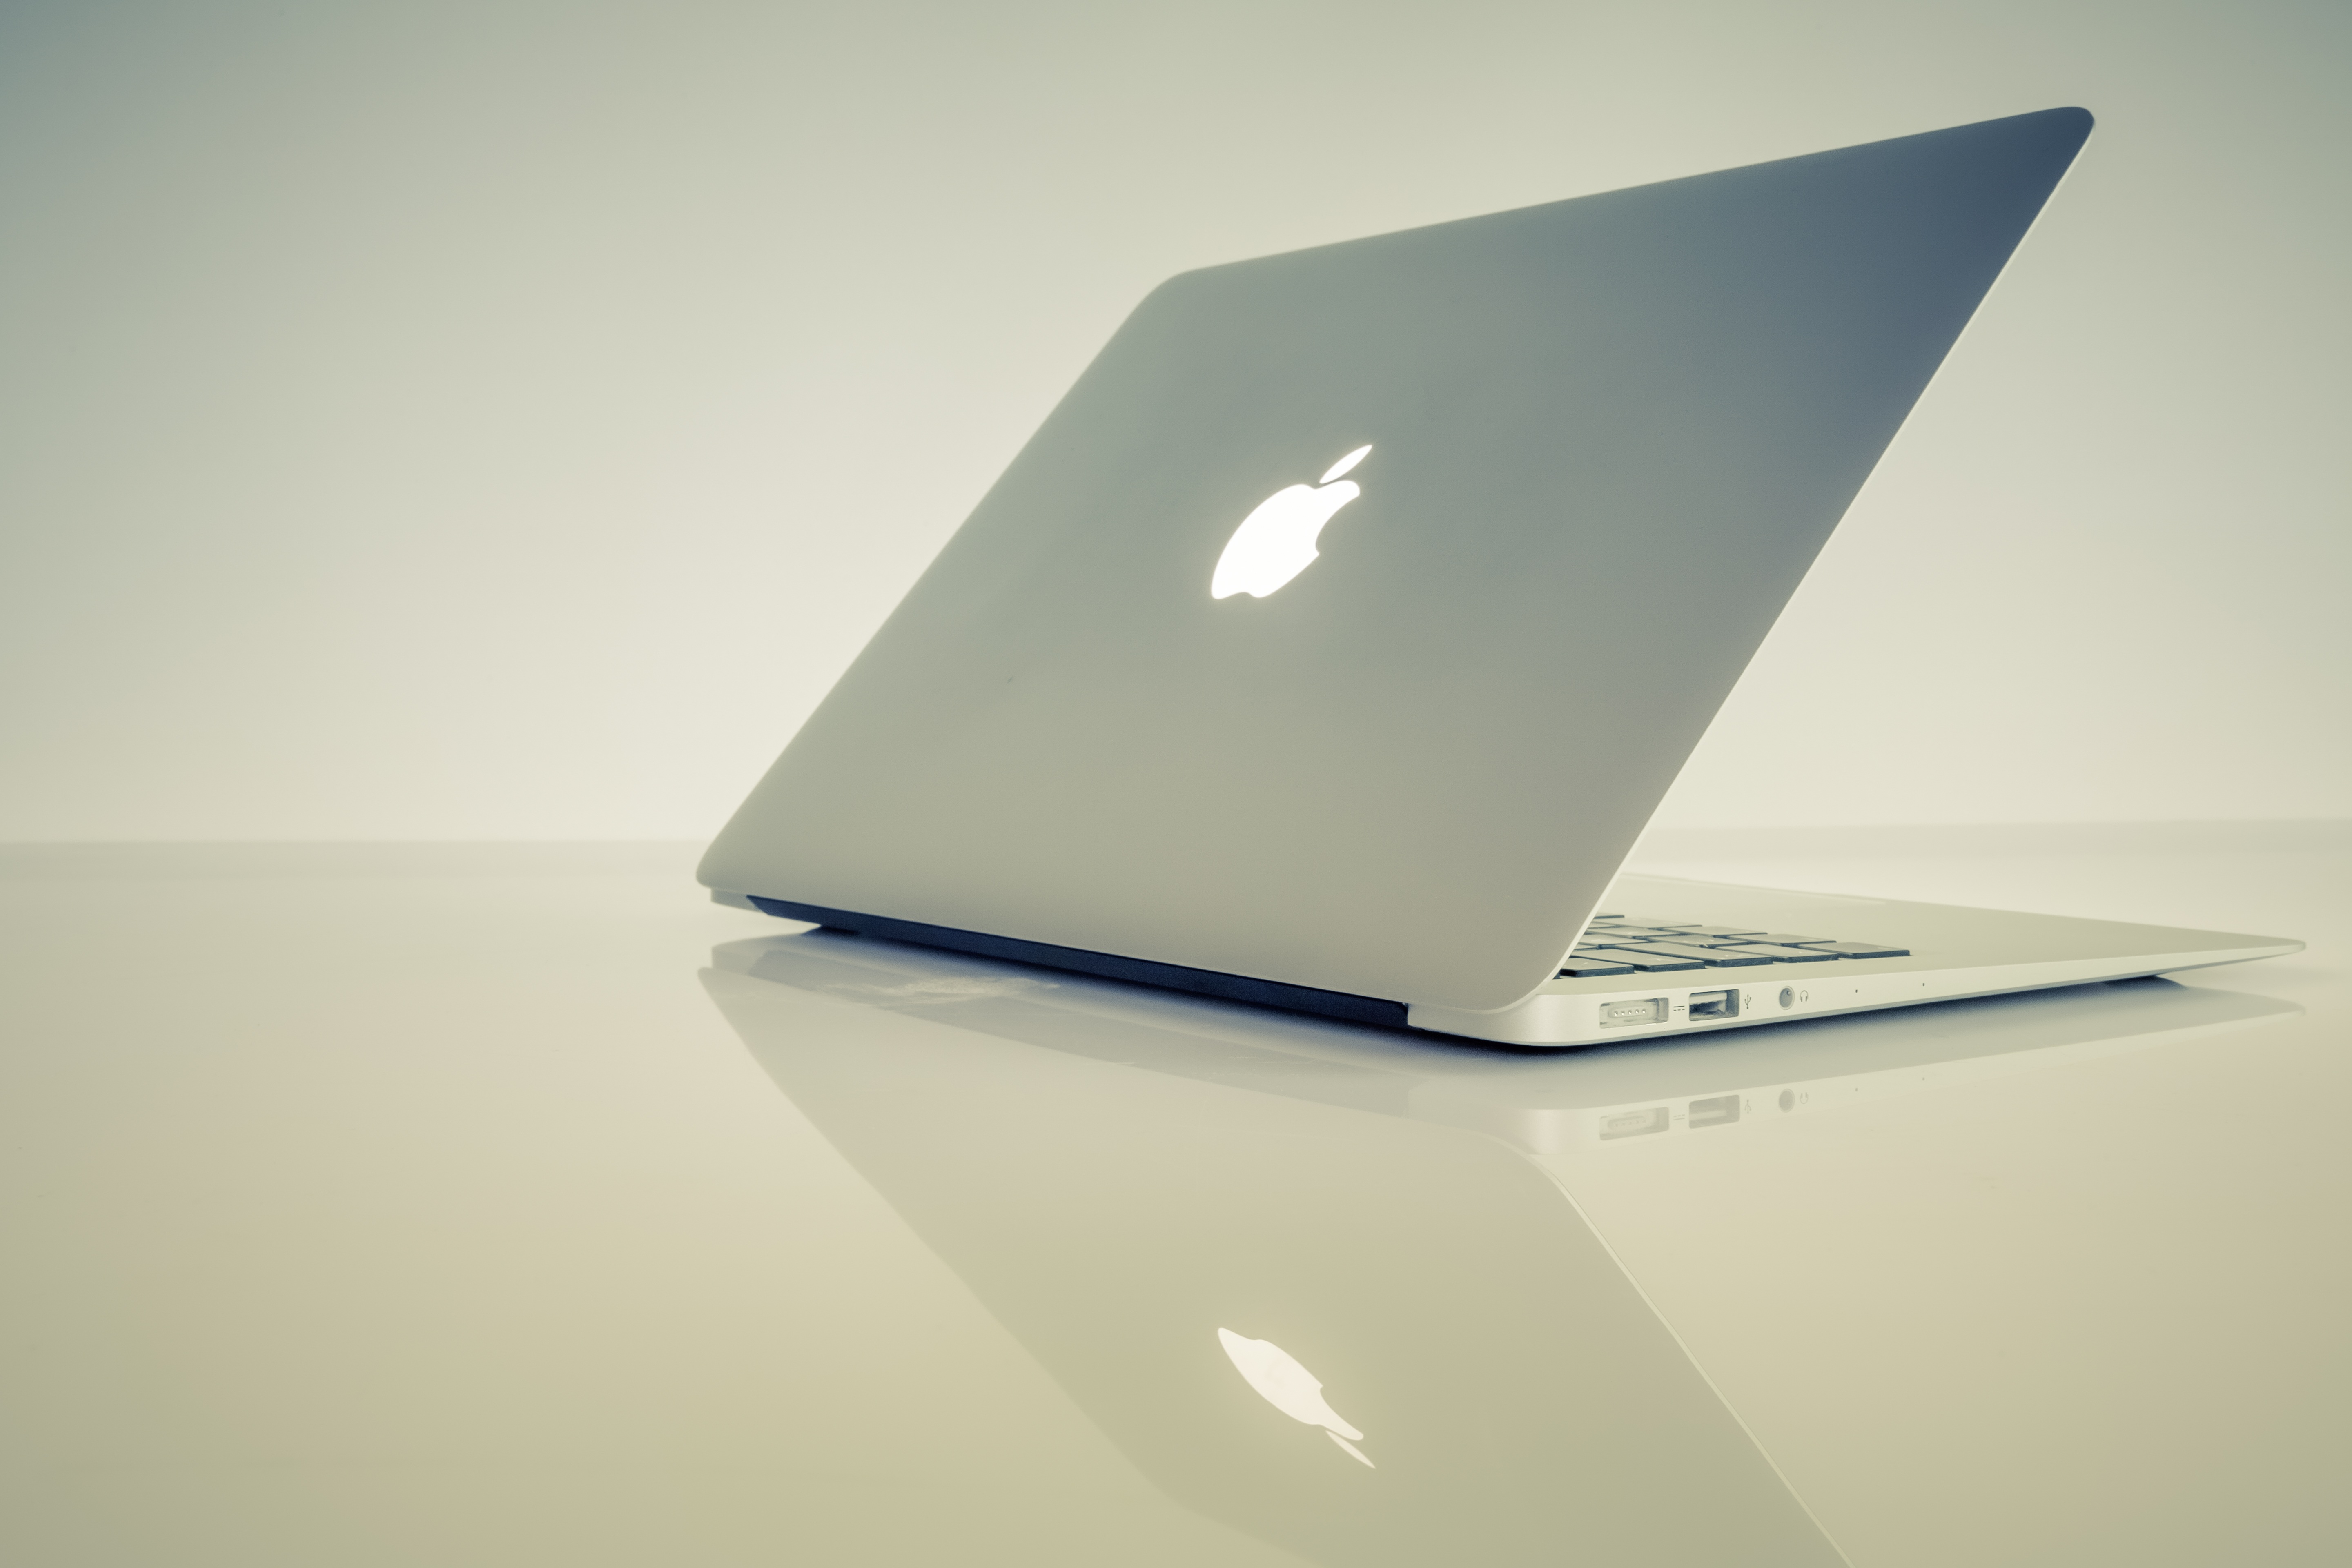
laptop, notebook, computer, macbook, mac, work, screen, apple, table, creative, light, keyboard, mouse, urban, ceiling, desktop, office, business, lamp, furniture, lighting, hipster, home office, device, monitor, brand, product, designer, design, minimalist, display, freelancer, hardware, style, minimal, shape, input, trend, workplace, hip, computer keyboard, seo, neo urban, application, graphics station, office work, start up, co working